Cara Hunter

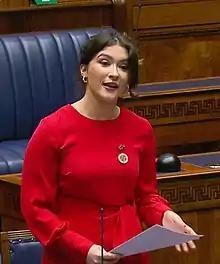
Hunter in 2021

Cara Hunter MLA (born 8 November 1995) is an Irish Social Democratic and Labour Party (SDLP) politician, currently serving as a Member of the Northern Ireland Assembly (MLA) for East Londonderry, a position she has held since 18 May 2020. She is the youngest ever elected female politician in the Northern Ireland Assembly.